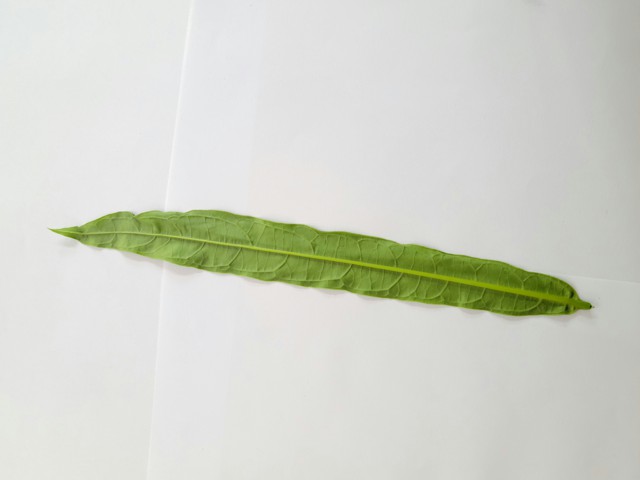
Plant: bamonhati